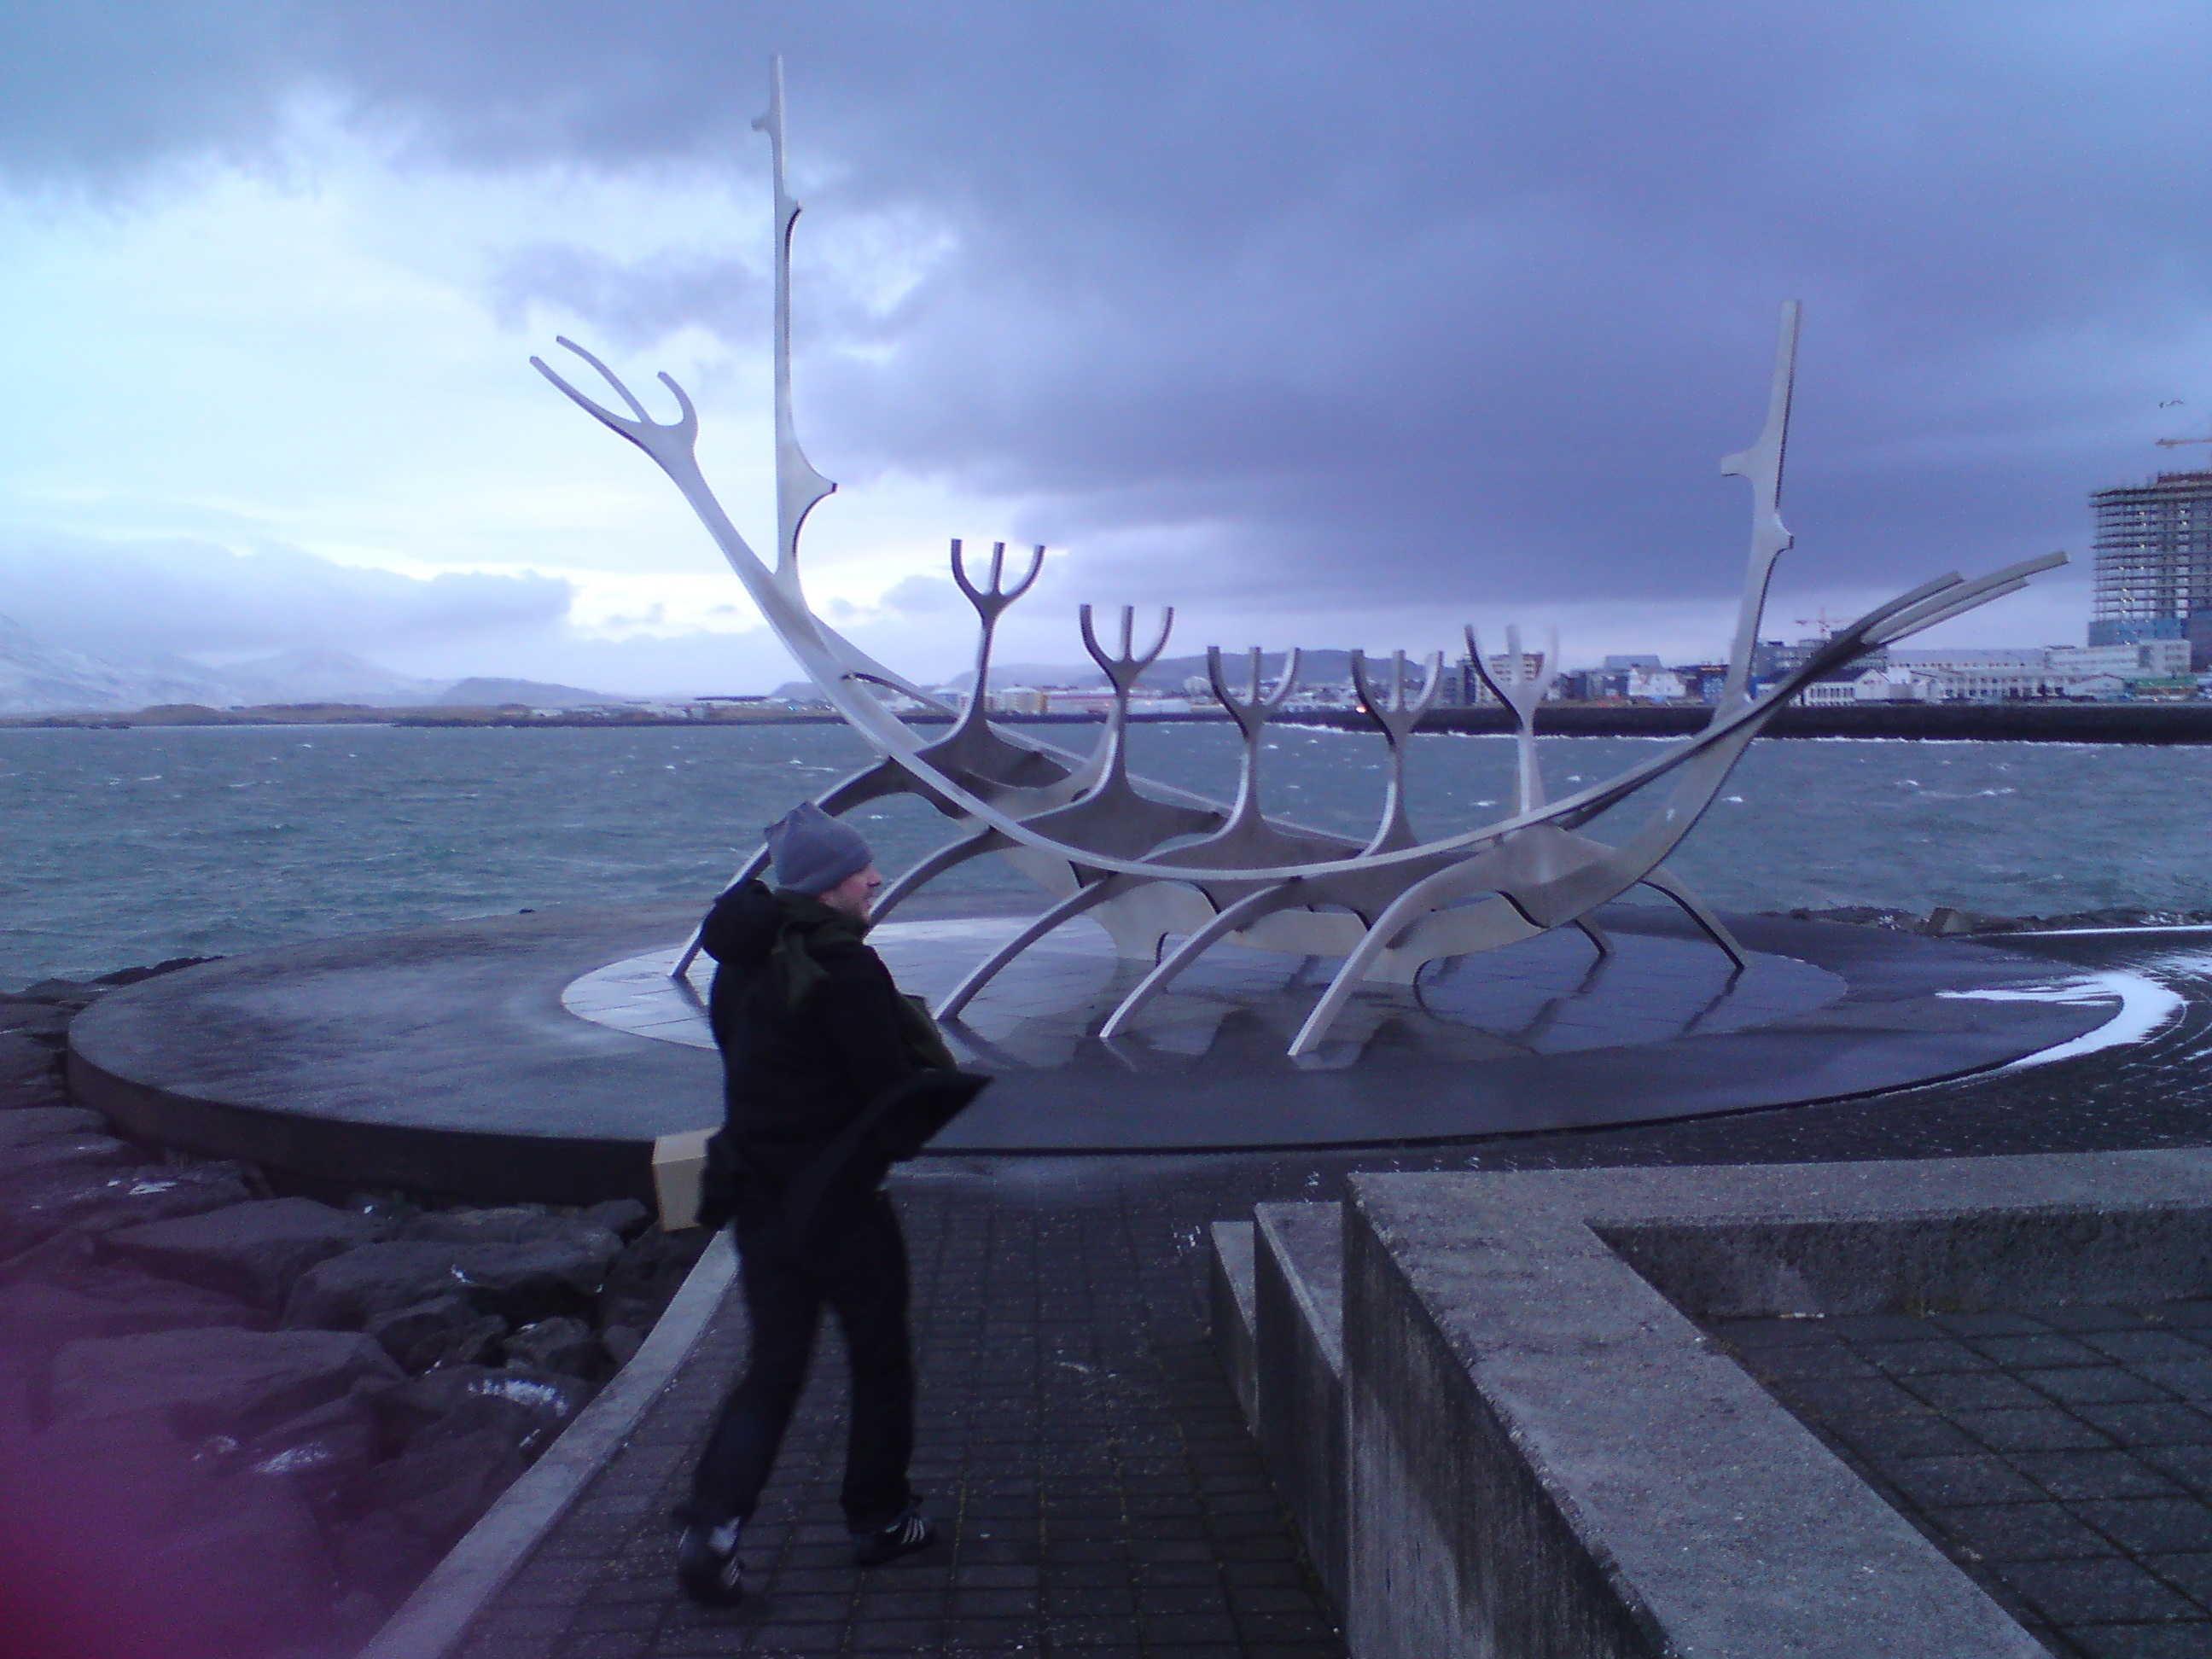
landscape, sea, coast, outdoor, ocean, horizon, morning, wave, wind, reflection, natural, storm, bay, blue, iceland, sculpture, outside, stormy, waters, reykjavik, screenshot